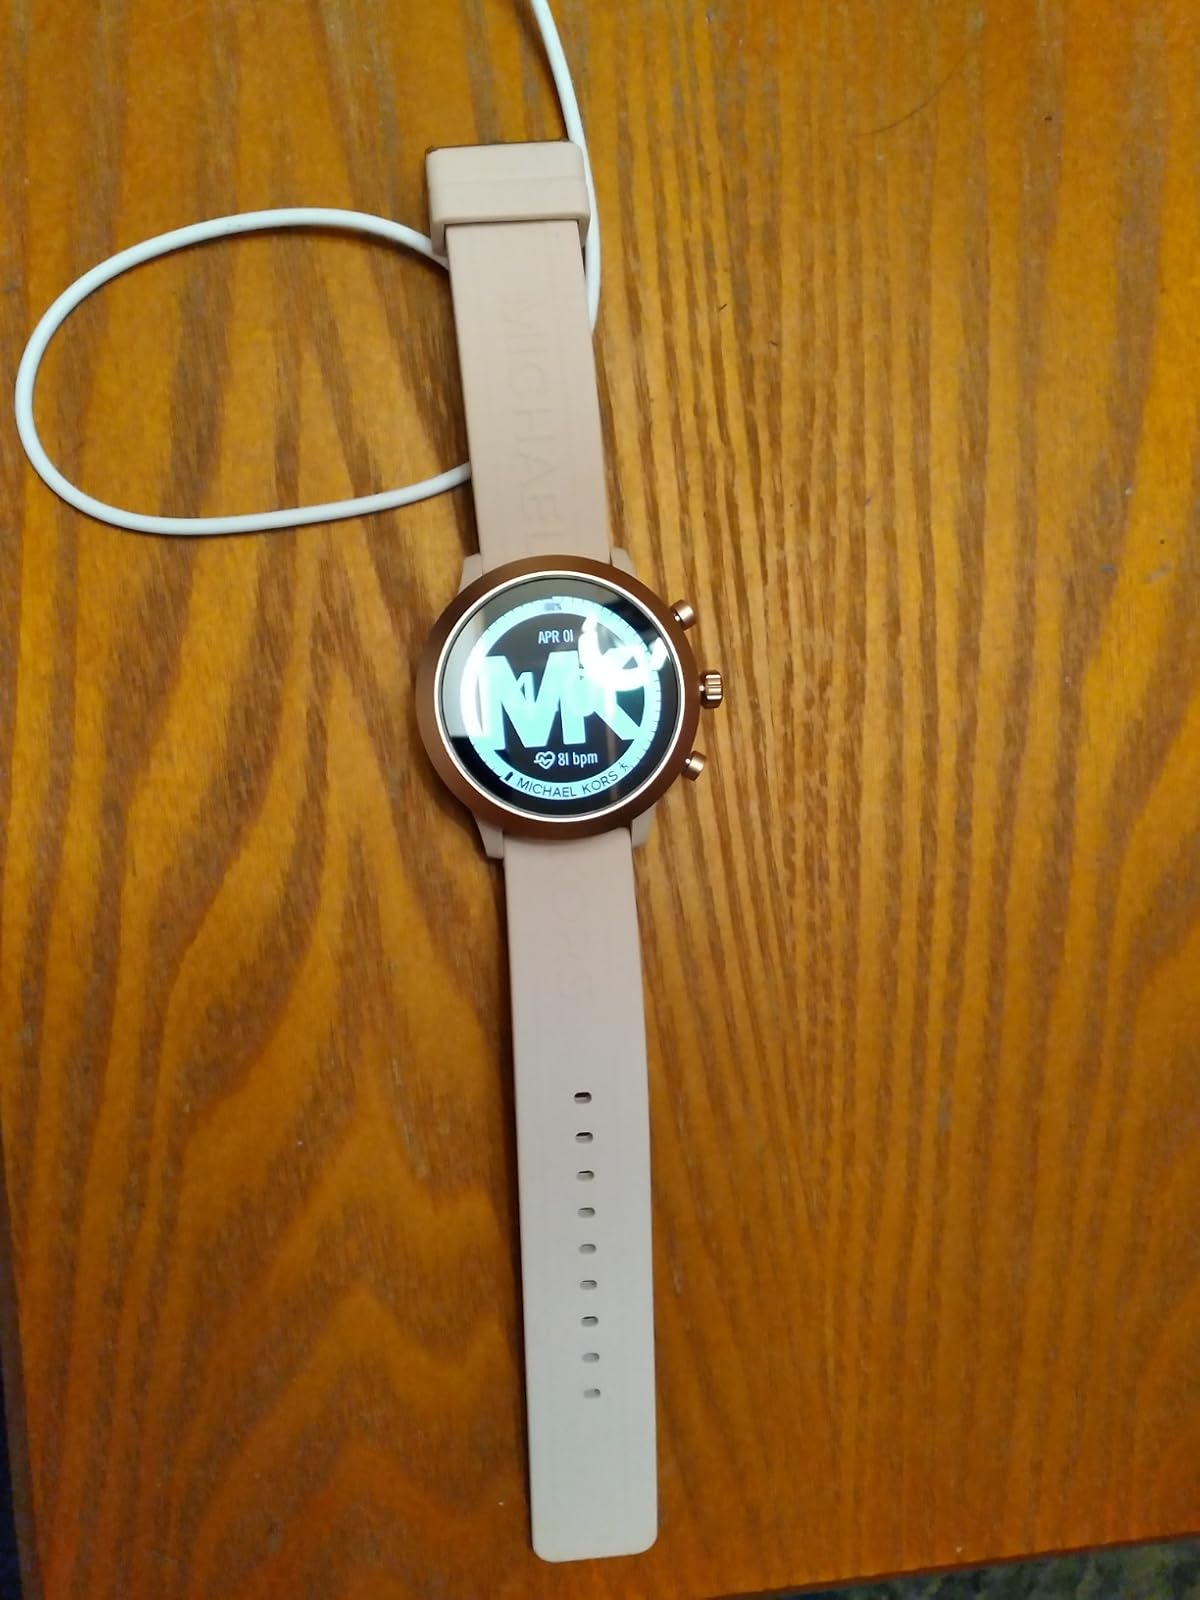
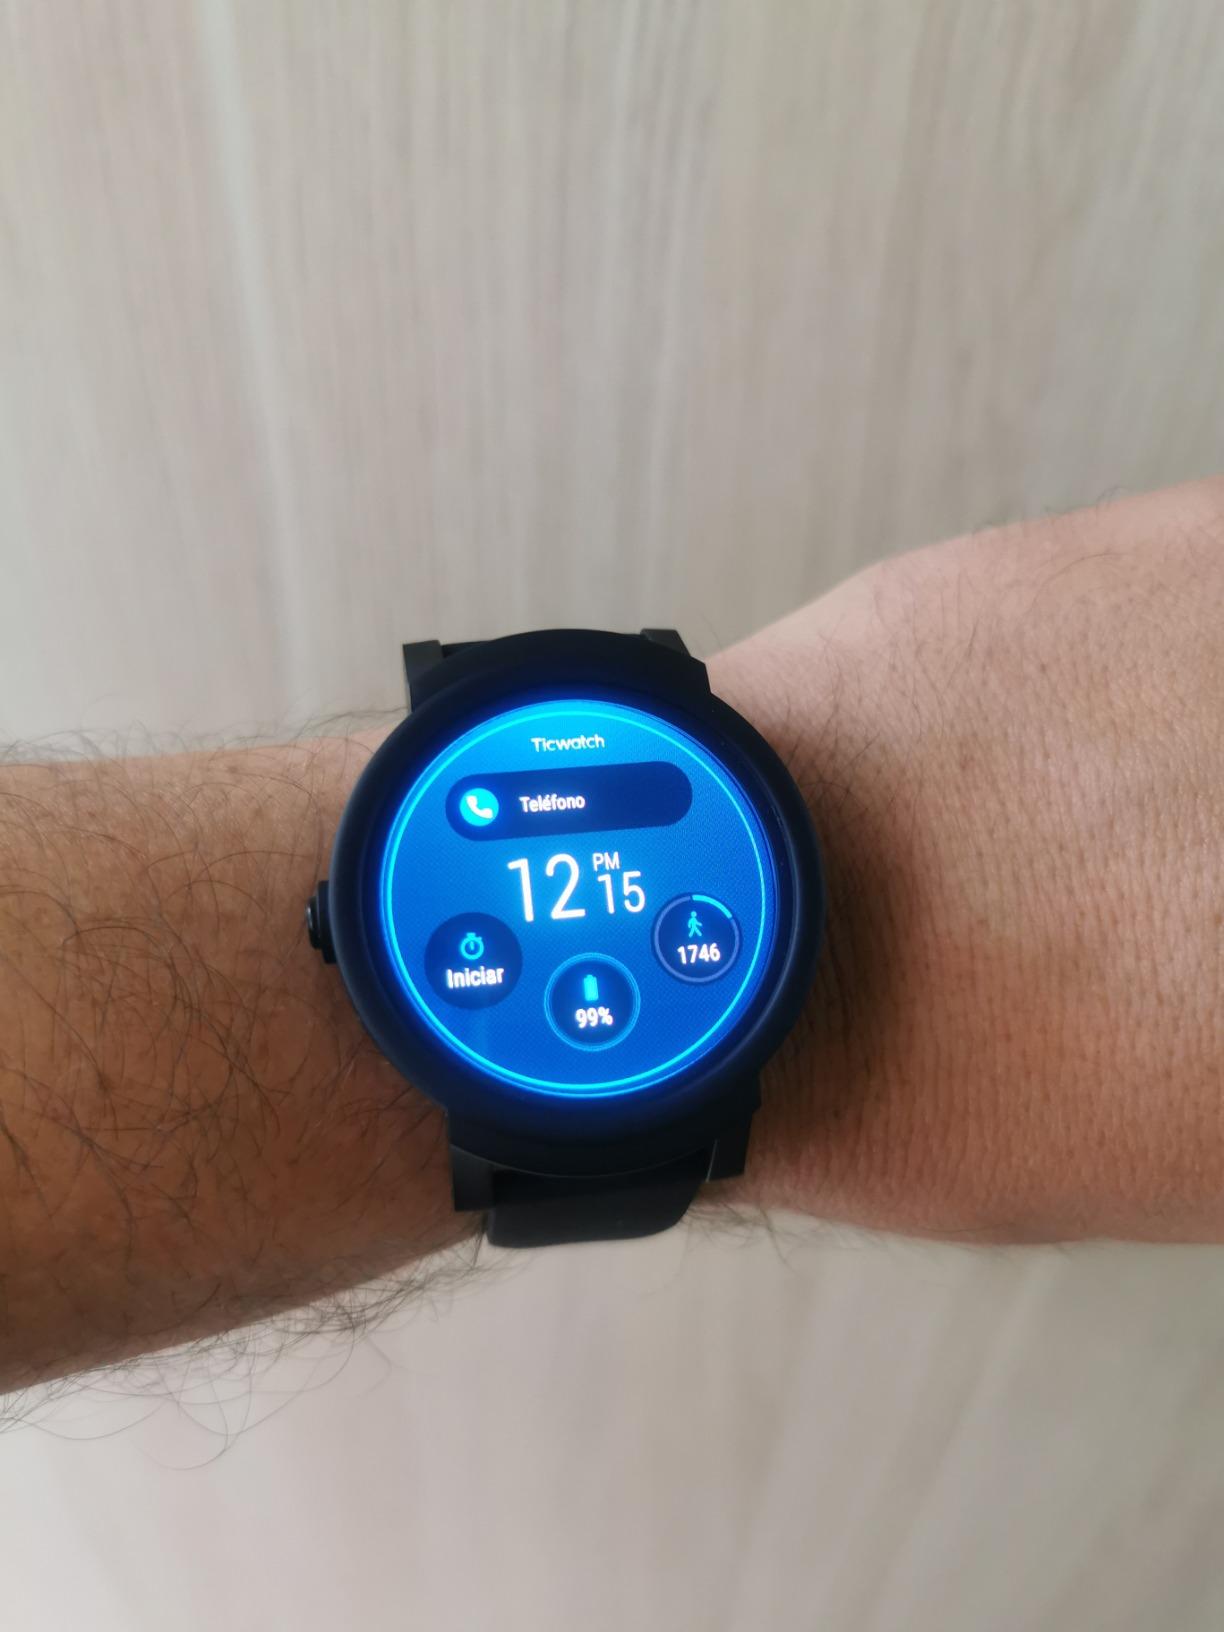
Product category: smartwatch
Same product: no